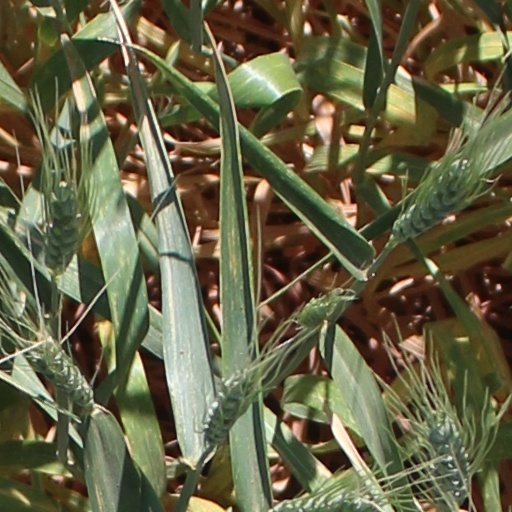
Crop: wheat